Saints of the Shadow Bible

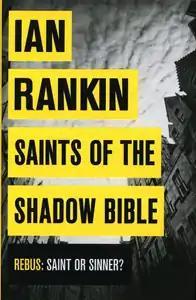
First edition

Saints of the Shadow Bible is the nineteenth instalment in the bestselling Inspector Rebus series of crime novels, published in 2013. Like the preceding Rebus novel, this one draws its title from a Jackie Leven lyric.